Giselle

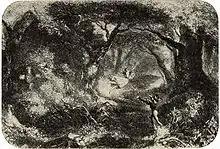
Act 2 from "Les Beautés de l'Opéra"

Pierre Luc Charles Ciceri was the chief set designer at the Paris Opéra from 1815 to 1847. He designed the sets for the first production of "Giselle". Gautier was not specific about the ballet's locale, but placed it in "some mysterious corner of Germany ... on the other side of the Rhine".